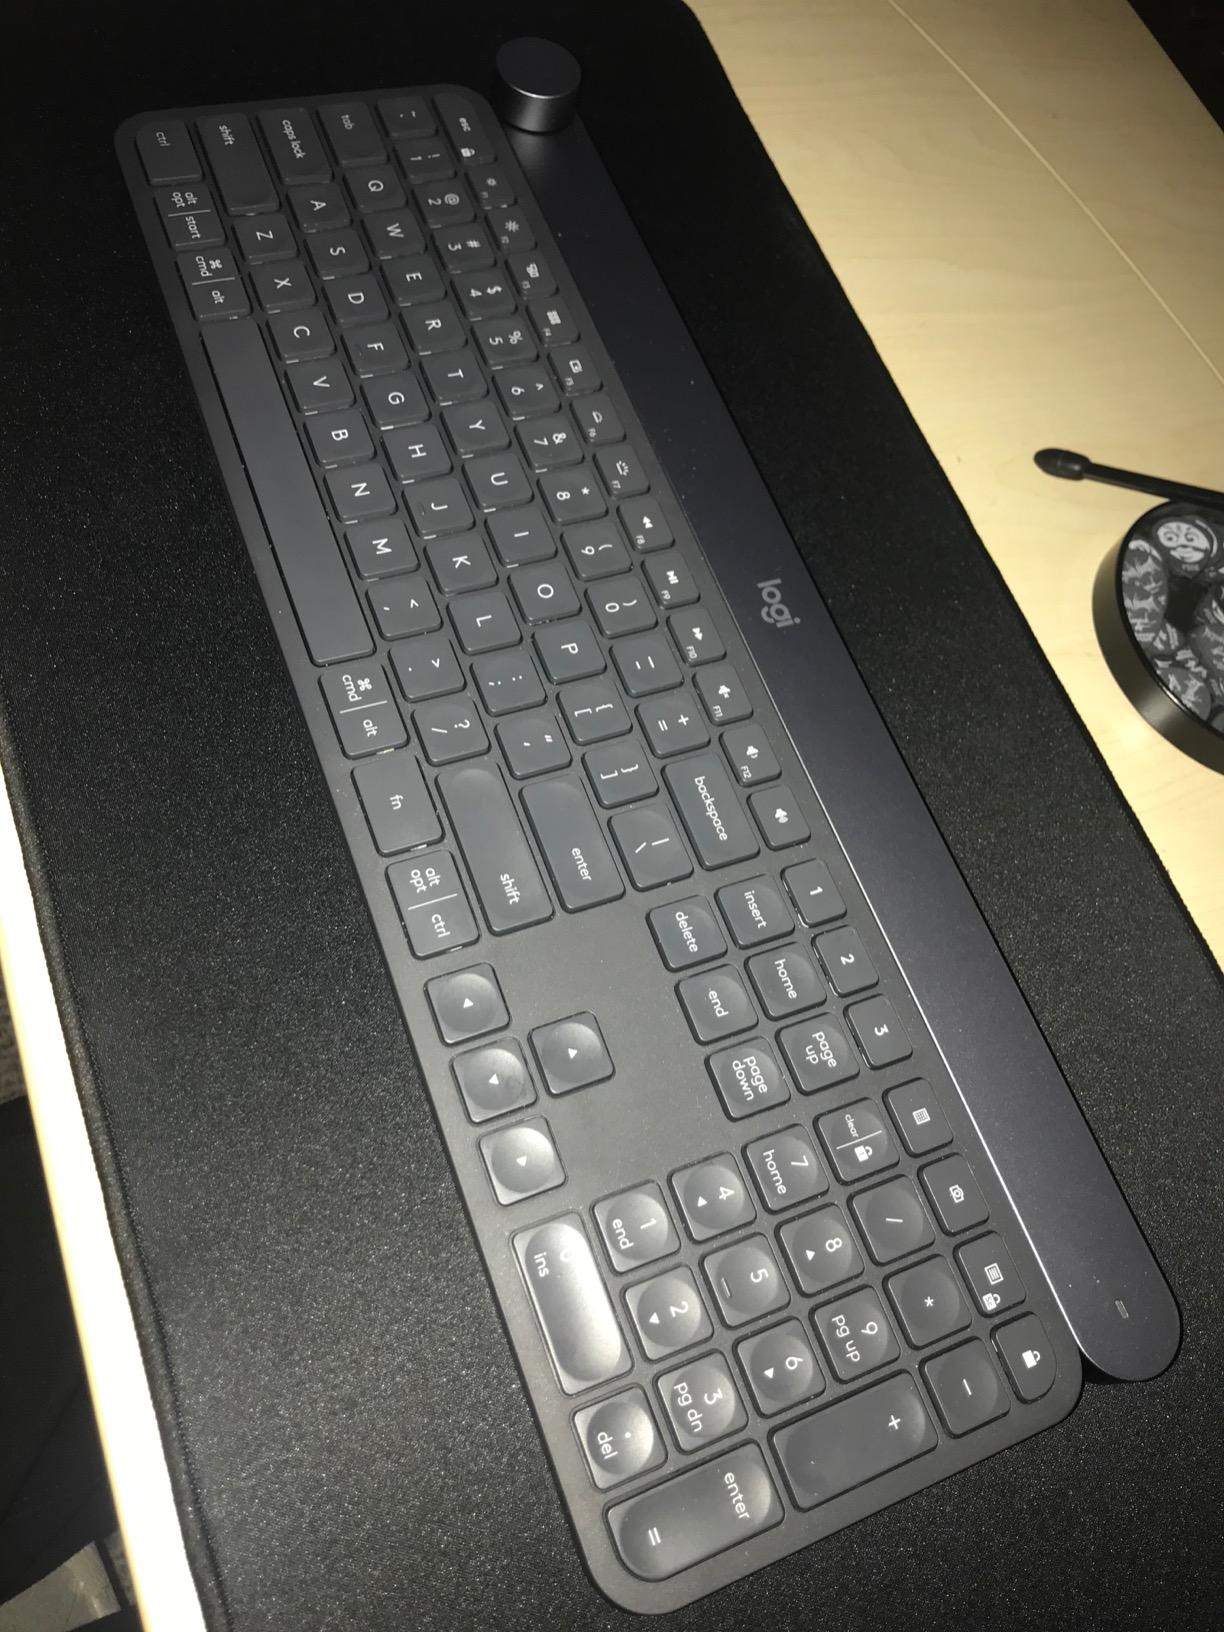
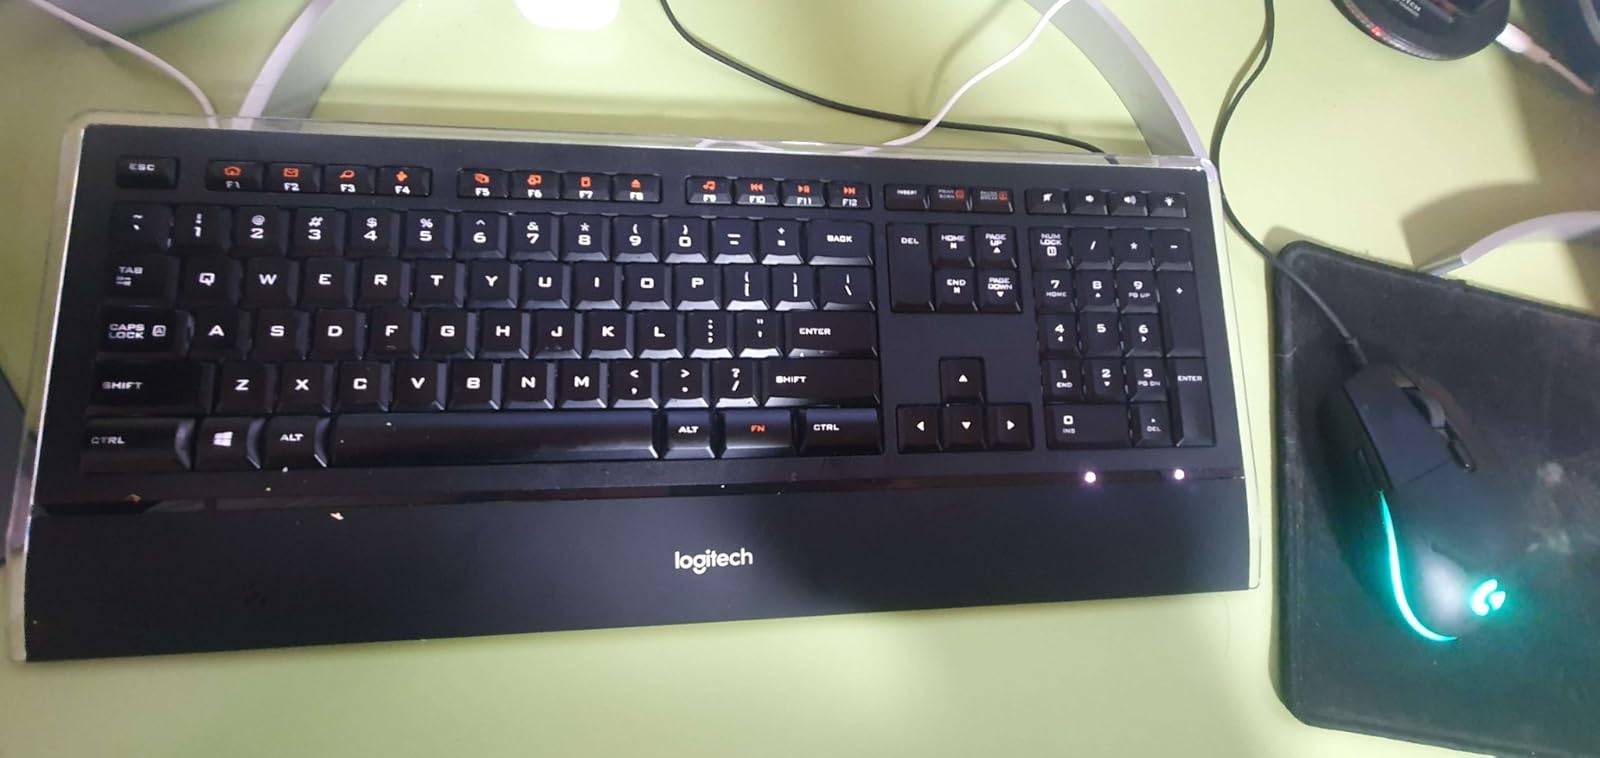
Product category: keyboard
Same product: no